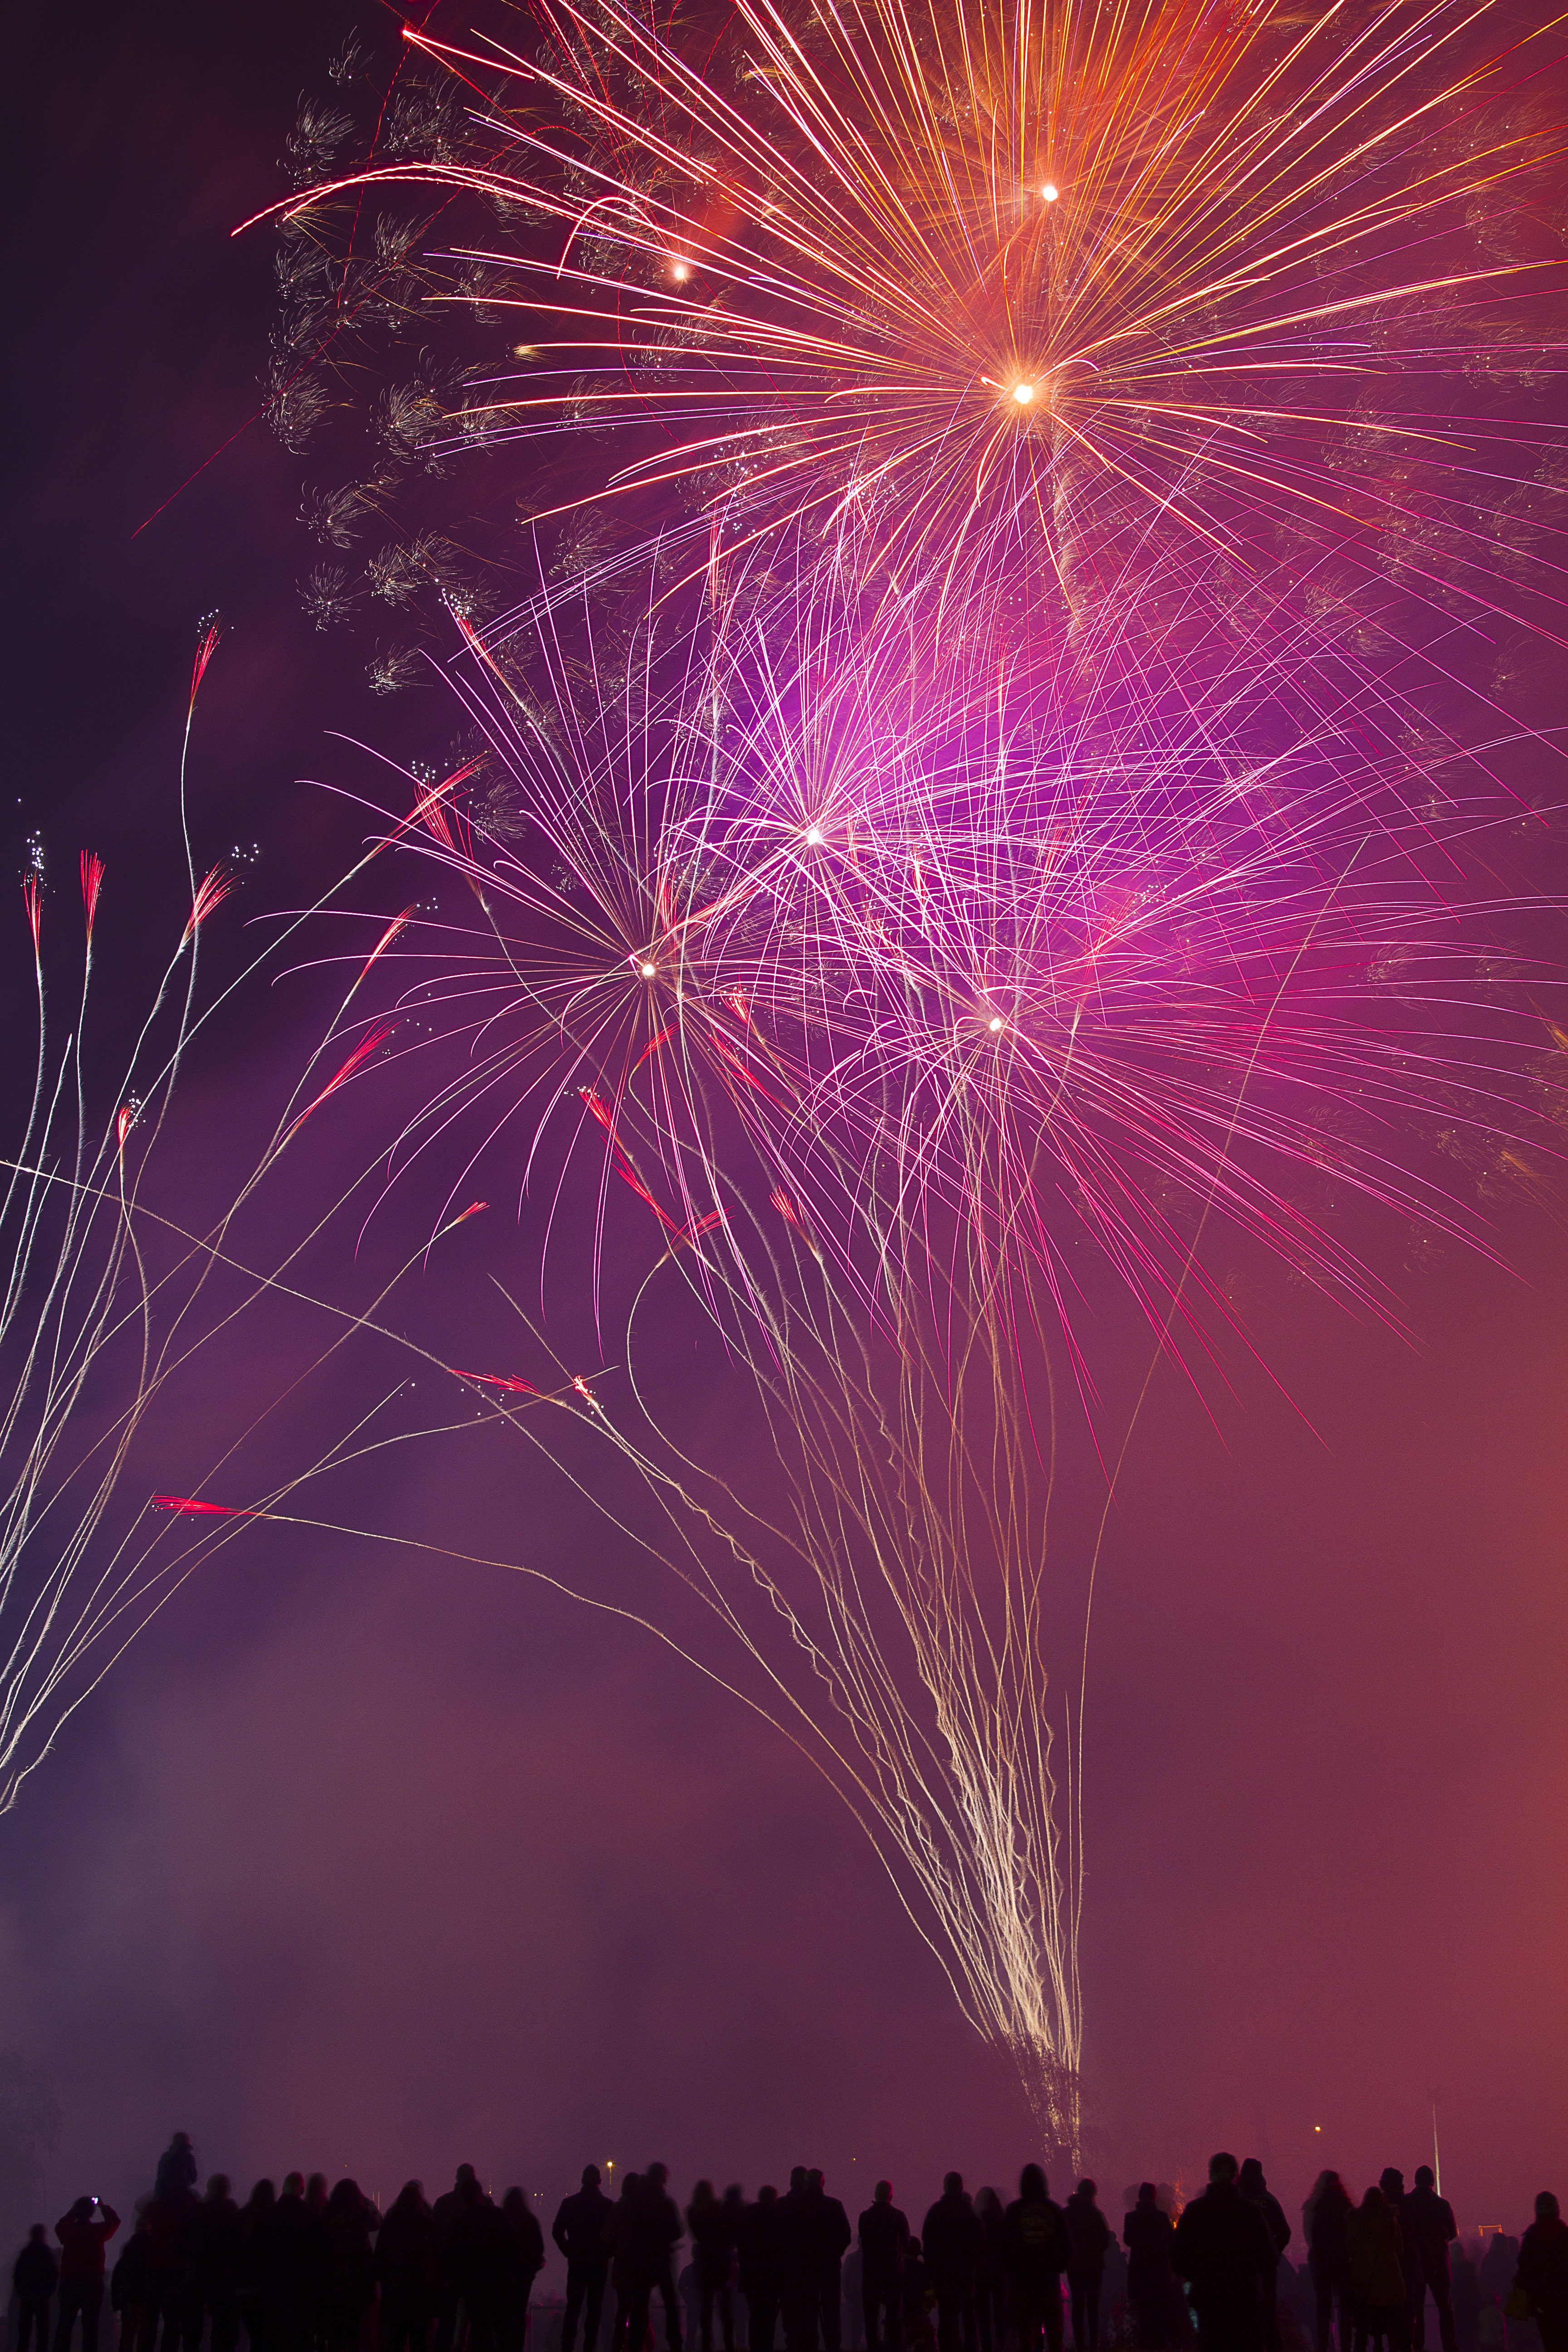
light, abstract, night, smoke, dark, recreation, color, fire, glow, pyrotechnics, new year, independence day, rocket, festival, fireworks, event, burst, outdoor recreation